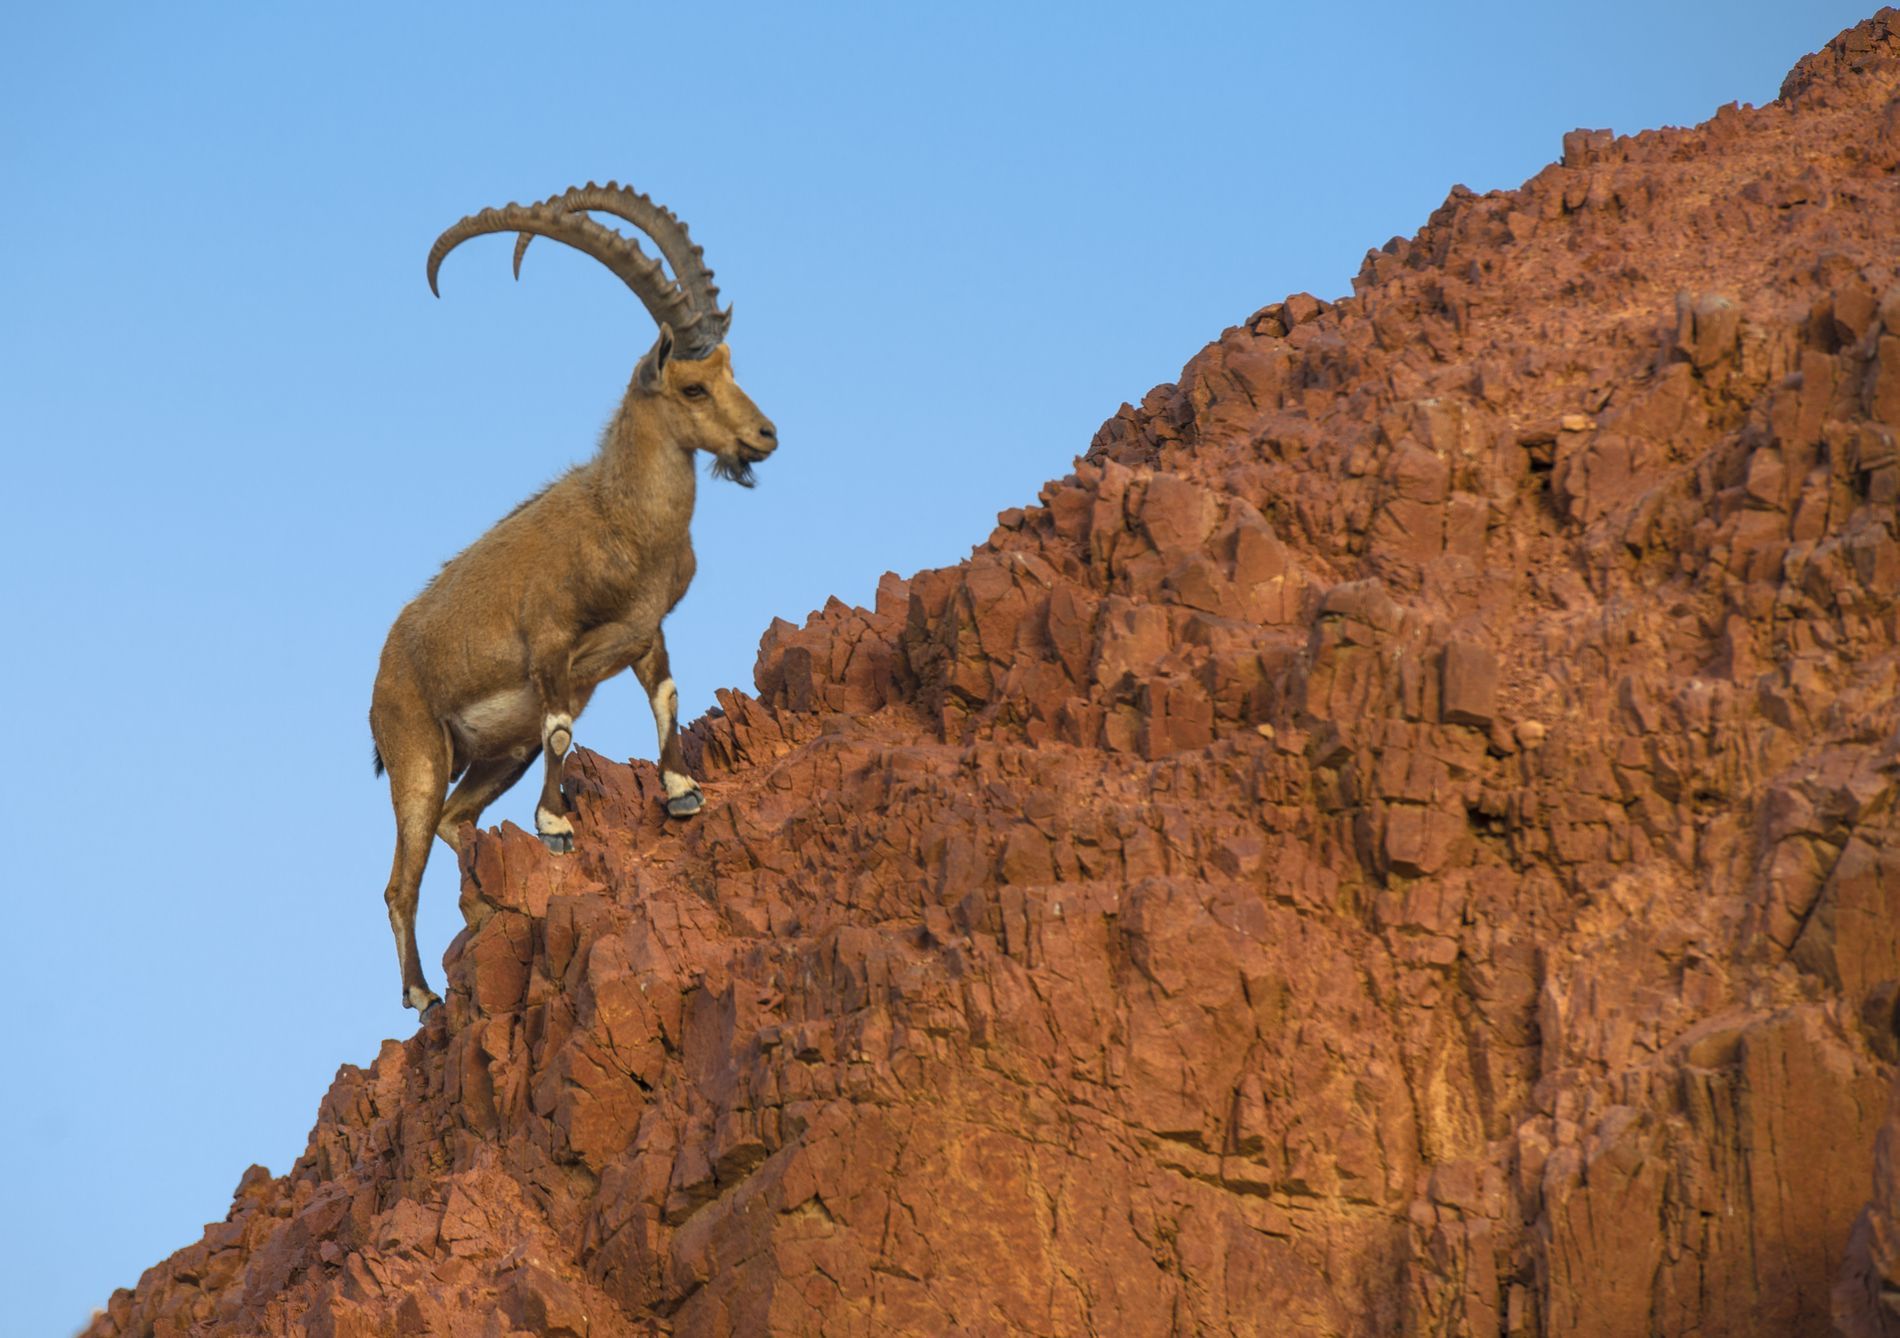
An ibex on a cliff.
The image shows a shot taken of an ibex climbing a rocky cliff. The ibex has distinctive looking big horns. The sky looks clear and blue and the lighting is soft.
The image shows a low angle shot taken of an ibex climbing a reddish brown rocky cliff. The ibex has big distinctive horns. The big horns of the ibex are making it look bold and aggressive. The clear blue sky makes a good harmony with the reddish brown cliff. Seeing this ibex with its bold horns evokes a feeling of wilderness and strength.
Labels: Animal, Antelope, Mammal, Wildlife, Livestock, Goat, Rock, Outdoors, Nature, Mountain Goat, Ibex, cliff, Horns, Sky
Camera: NIKON CORPORATION NIKON D800
Lens: 70.0-200.0 mm f/2.8, AF-S Nikkor 70-200mm f/2.8G ED VR II
Aperture: F5.6
Exposure: 1/320 sec
ISO: 100
Focal length: 200.0 mm